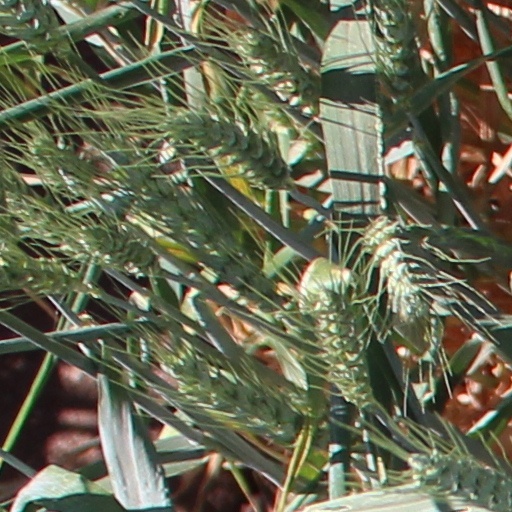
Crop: wheat